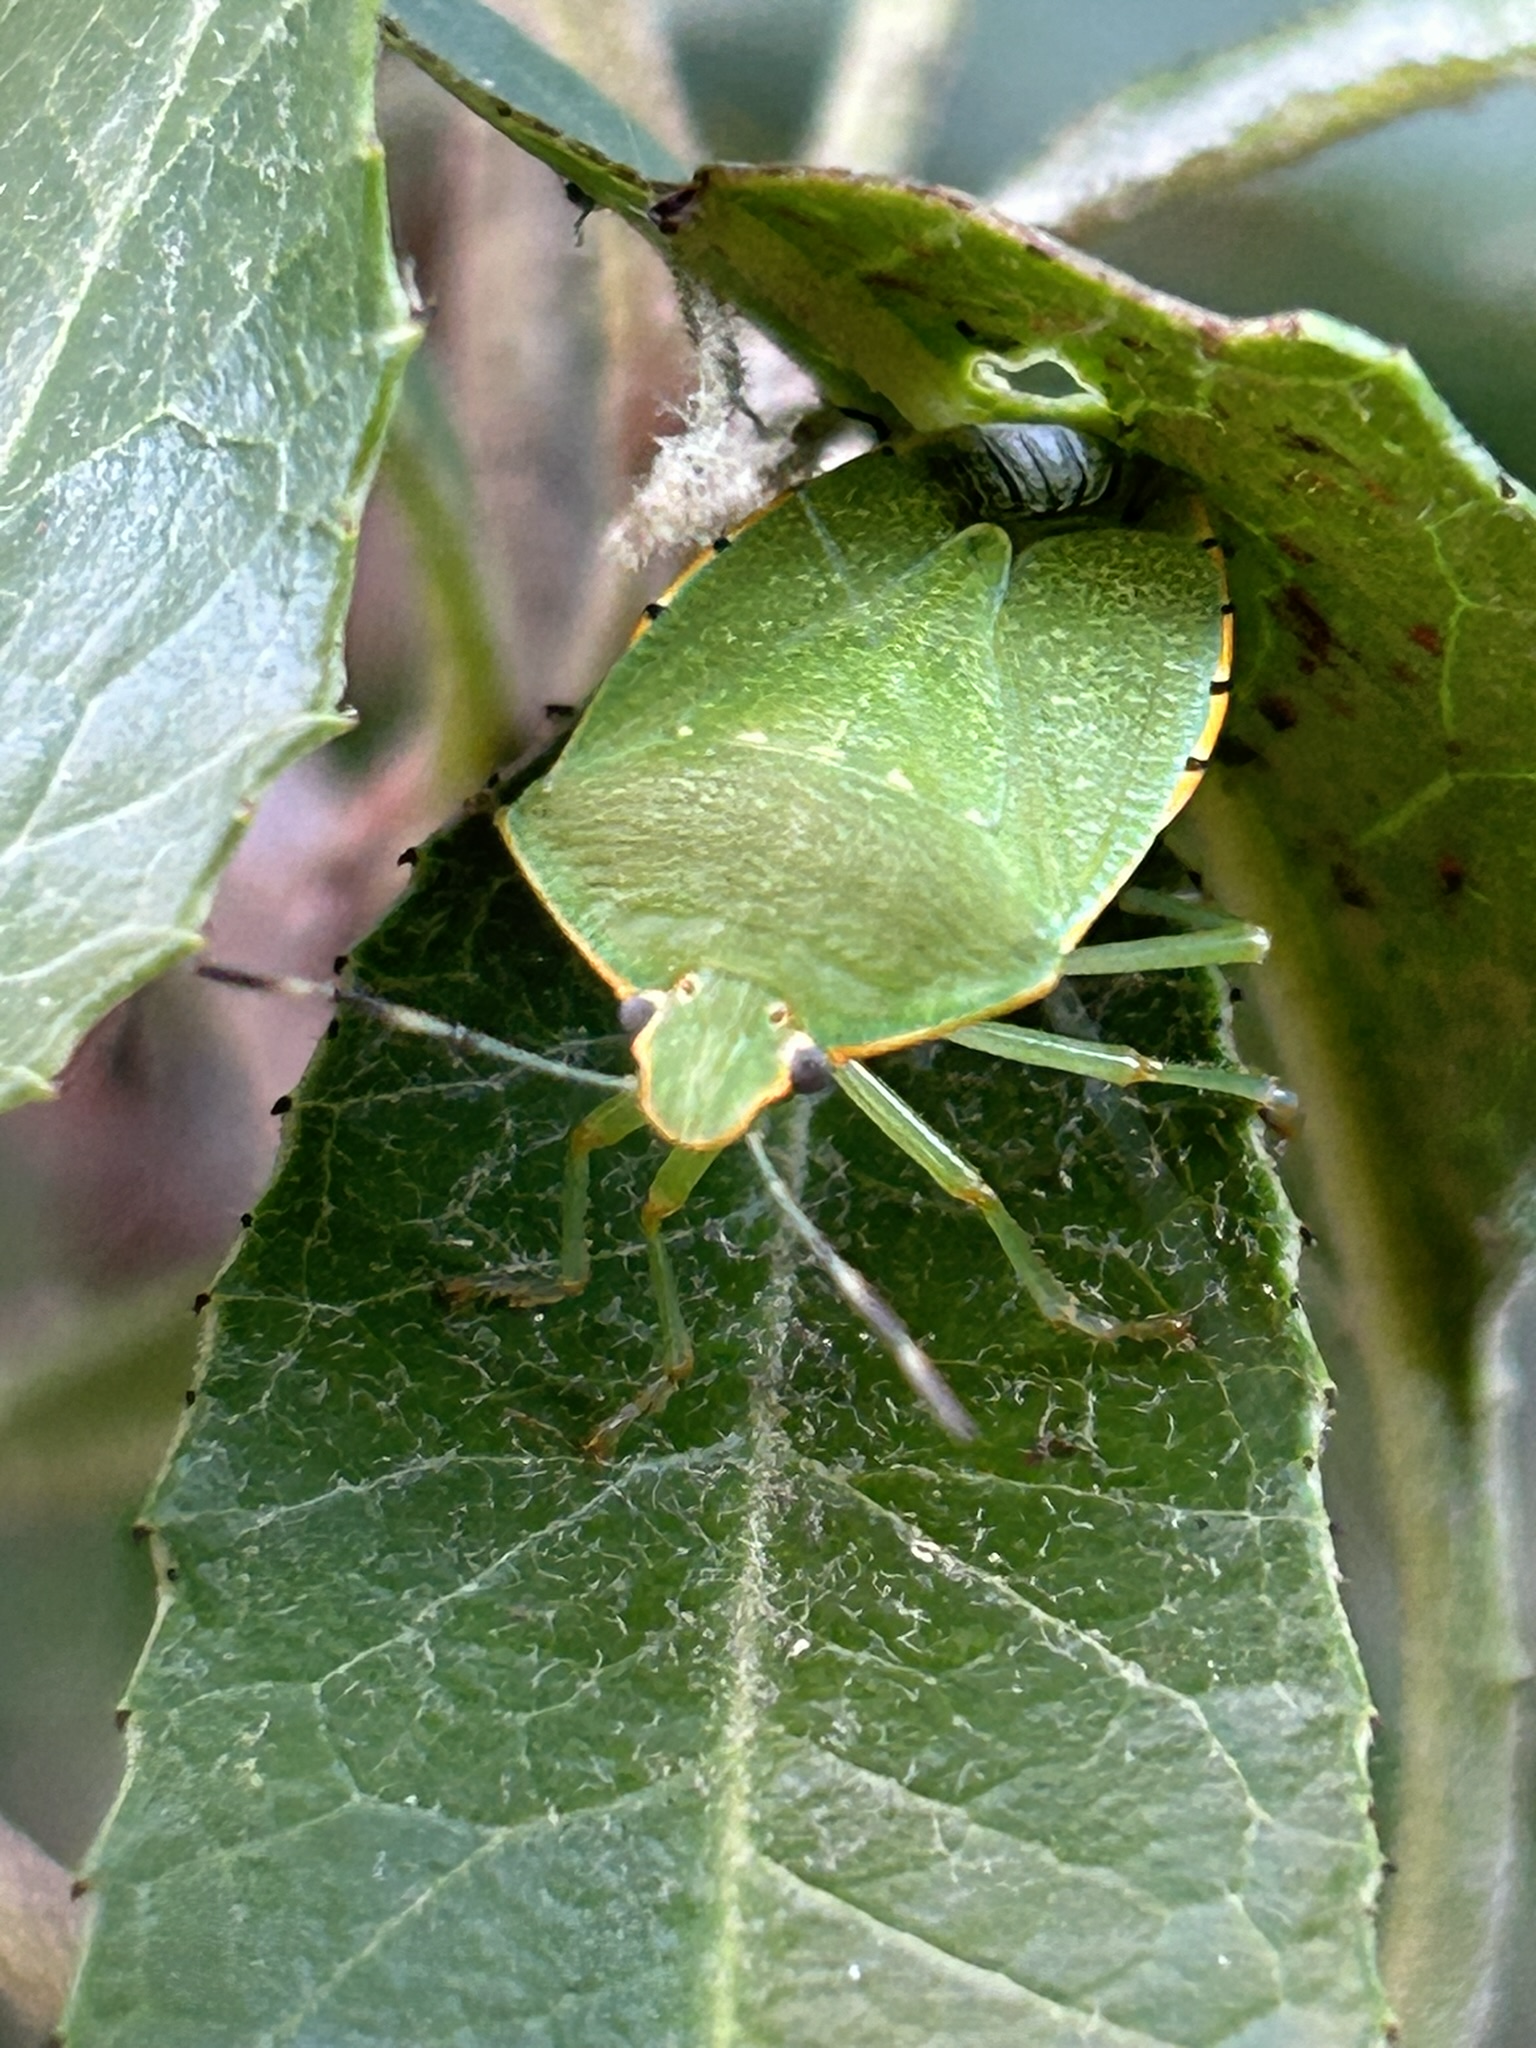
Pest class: stink_bug